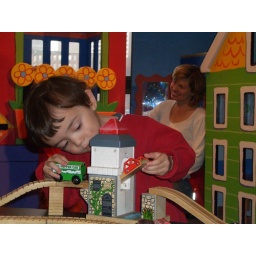
Playing at the train table in the Boston Children's Museum